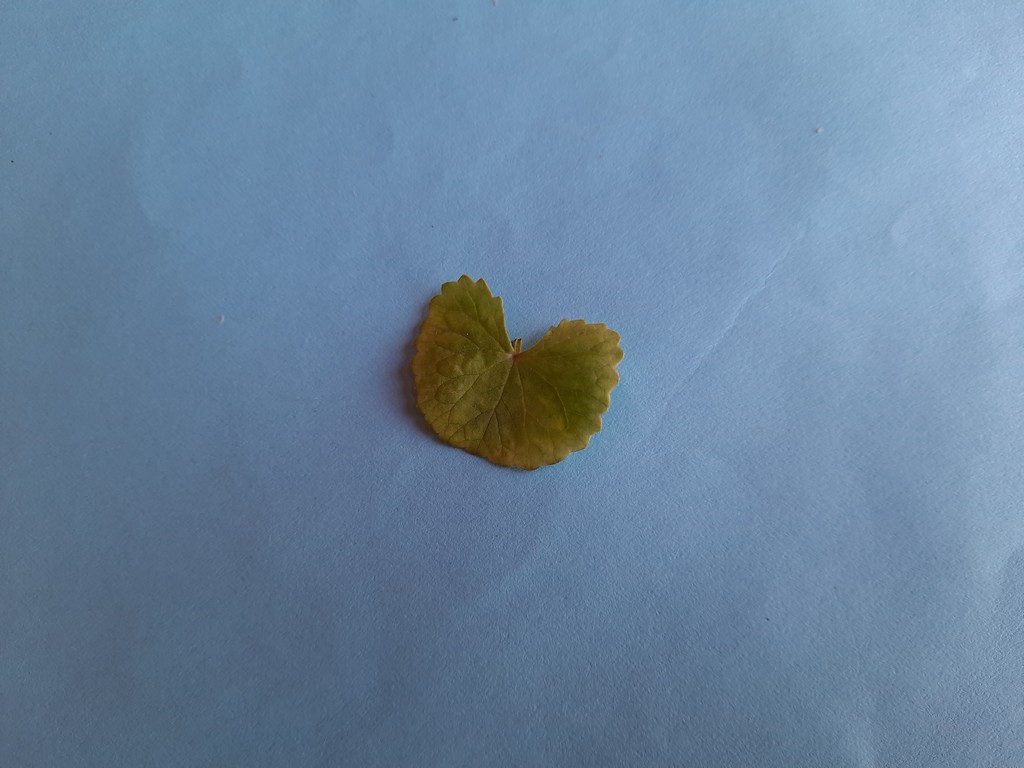
Label: Healthy